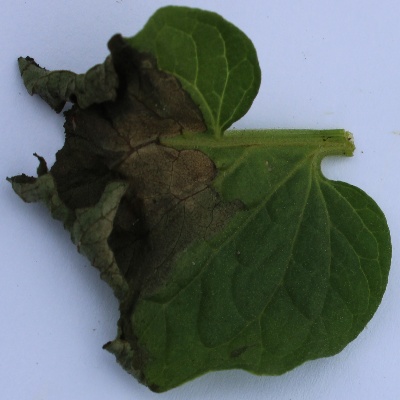
Crop: Tomato
Condition: leaf blight